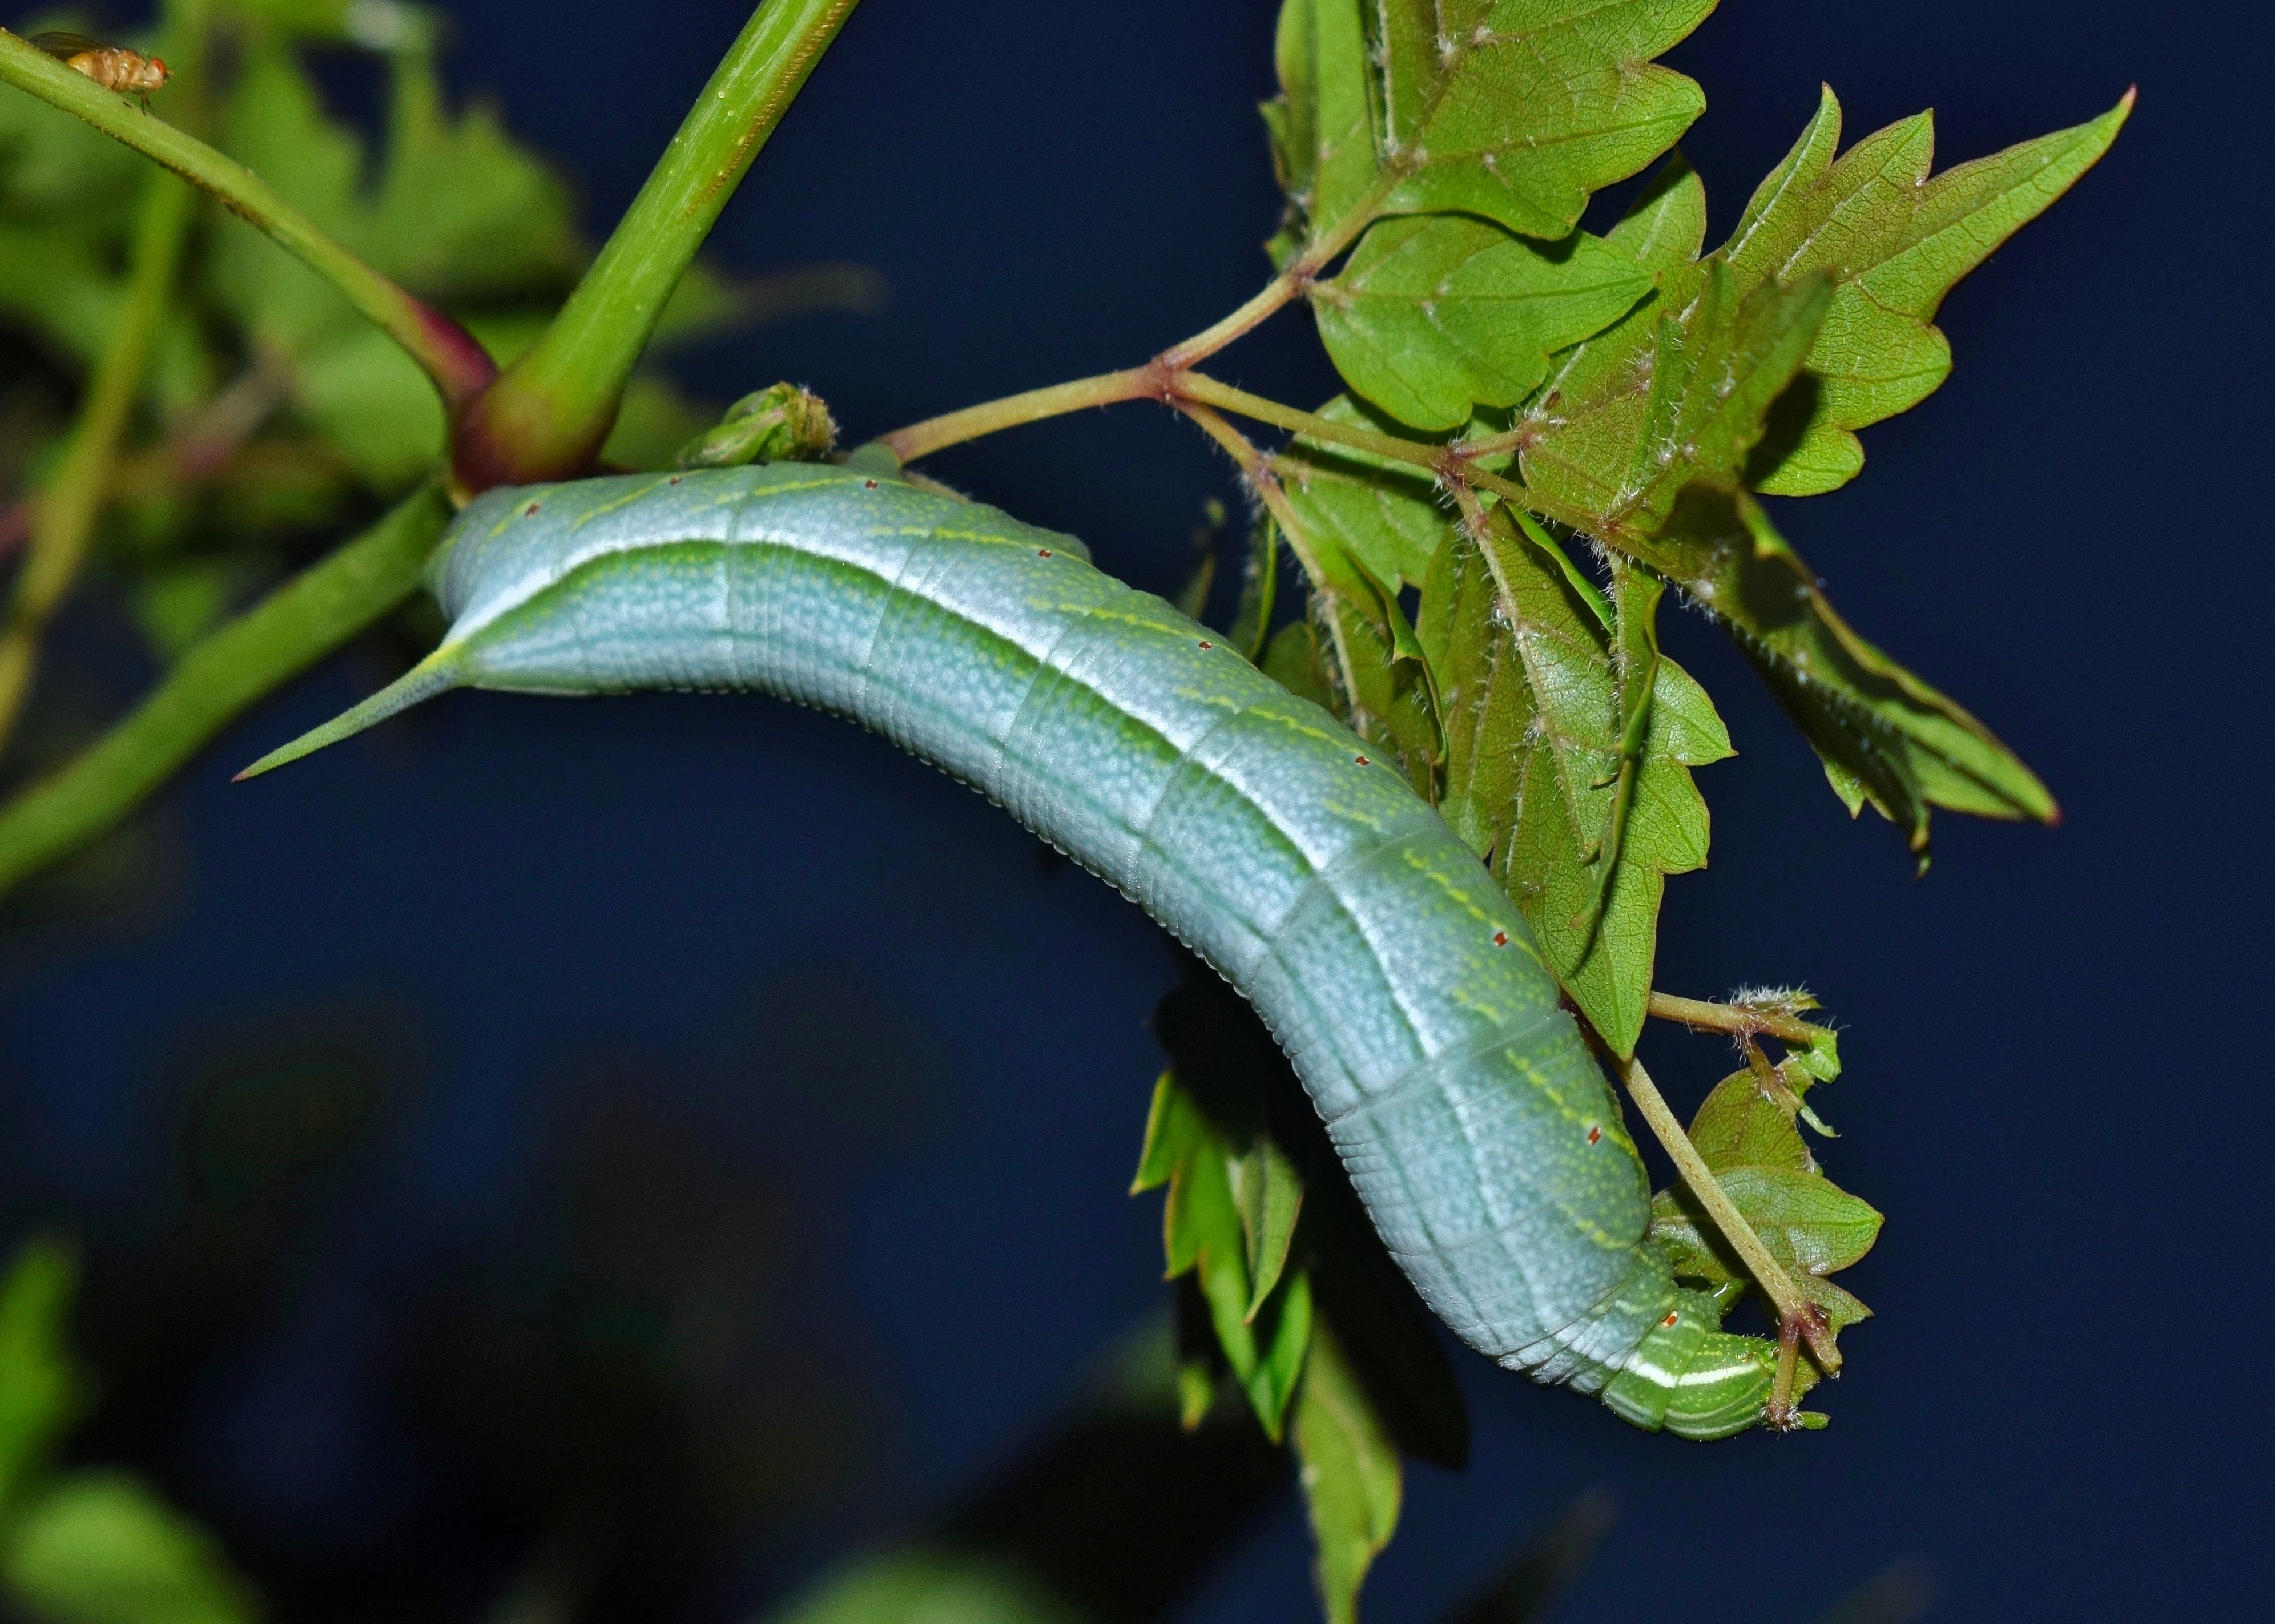
tree, nature, plant, night, leaf, flower, animal, wildlife, food, green, produce, color, insect, biology, bug, botany, flora, fauna, invertebrate, caterpillar, ecology, close up, leaves, feeding, eating, zoology, entomology, shrub, worm, species, ecosystem, macro photography, metamorphosis, arthropod, larvae, black background, flowering plant, banded sphinx moth caterpillar, banded sphinx caterpillar, life cycle, eumorpha fasciatus, plant stem, land plant